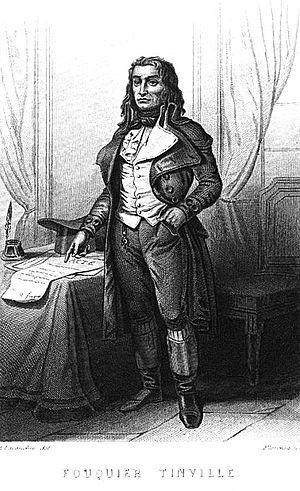
Portrait de Fouquier-Tinville